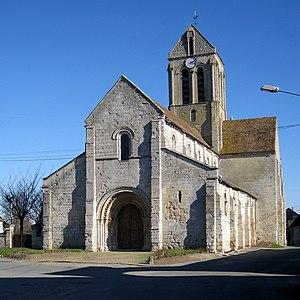
Cet article recense les monuments historiques de l'ouest de l'Oise, en France.
L'église Notre-Dame-de-la-Nativité est une église catholique paroissiale située à Lavilletertre, dans l'Oise, en France. Elle a été édifiée sous plusieurs campagnes rapprochées entre 1135 / 1140 et 1170 environ, et n'a jamais subi de remaniements modifiant son apparence ou sa structure depuis son achèvement. Elle peut donc s'enorgueillir d'une rare unité stylistique, et ses dimensions sont considérables par rapport à la modestie du village. C'est un édifice de plan basilical avec une nef de cinq travées flanquée de bas-côtés, un transept largement débordant et un chœur rectangulaire à chevet plat. La nef et les bas-côtés ont été bâtis en premier lieu, et reflètent le style roman à son apogée. Leur façade occidentale comporte le plus grand portail roman du Vexin français. Même sur les élévations latérales, la décoration est particulièrement aboutie, et prévoit, pour chaque fenêtre, une archivolte moulurée accompagnée d'une frise retombant sur des colonnettes à chapiteaux. À l'intérieur, l'architecture gothique s'annonce déjà par l'application systématique de l'arc brisé sur les grandes arcades et les voûtes, ainsi qu'à travers la composition rigoureuse des piliers fasciculés.
Lavilletertre est une commune française située dans le département de l'Oise en région Hauts-de-France.